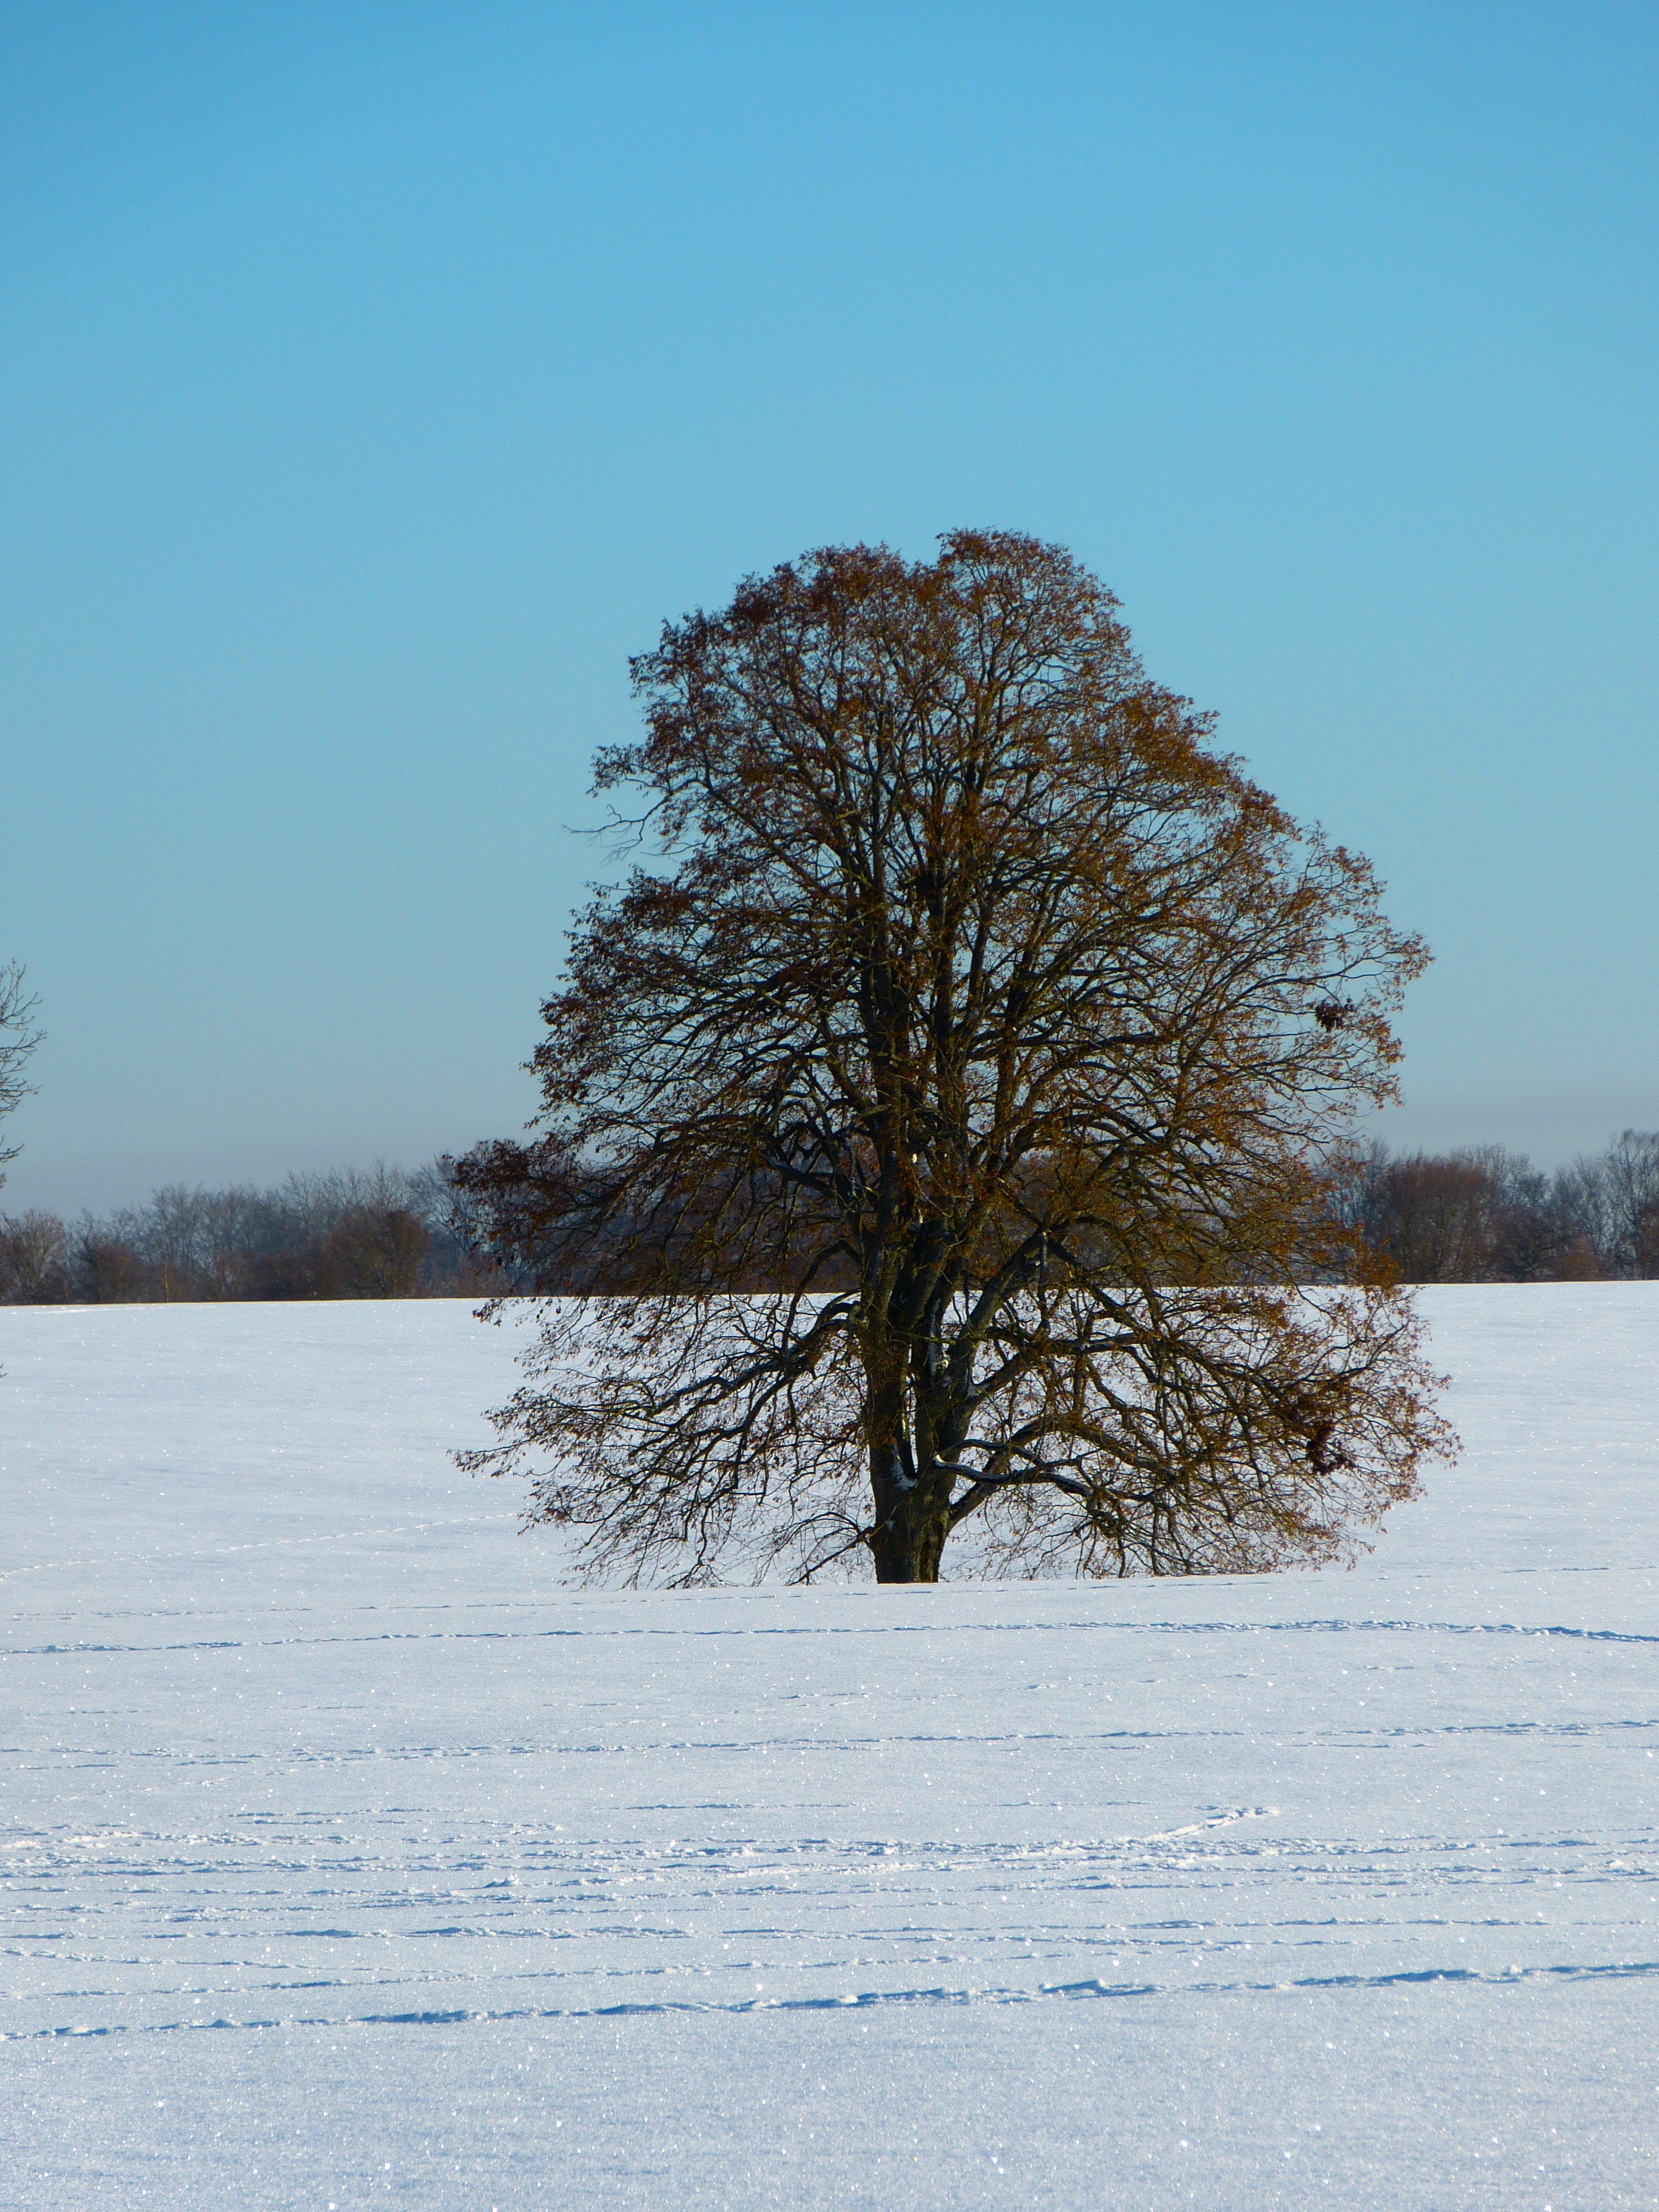
landscape, tree, nature, branch, snow, winter, plant, morning, frost, ice, weather, snowy, season, wintry, freezing, atmospheric phenomenon, woody plant